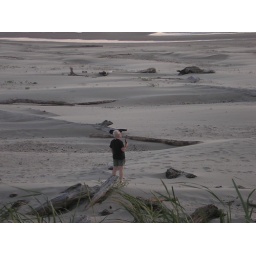
Steven on beach in front of our house